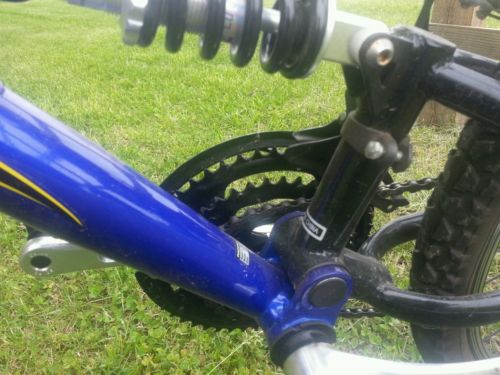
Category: bicycle